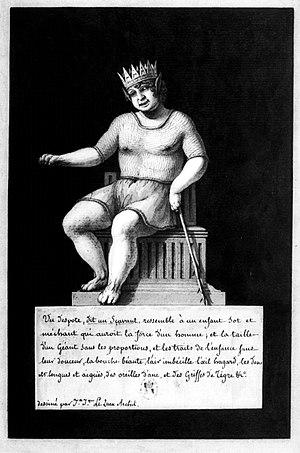
Despote, est une épithète appliquée à Dieu, au patriarche et aux évêques, mais surtout à l'empereur.